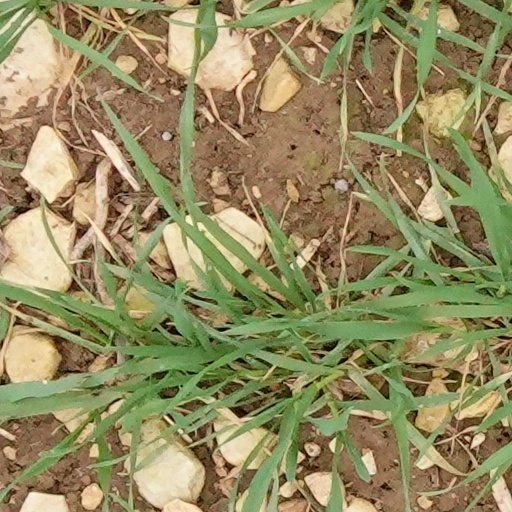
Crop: wheat